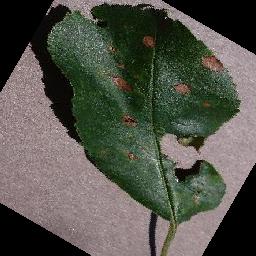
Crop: apple
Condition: black_rot